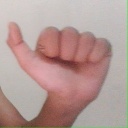
अक्षर: त